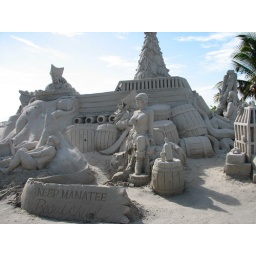
by beach house restraunt